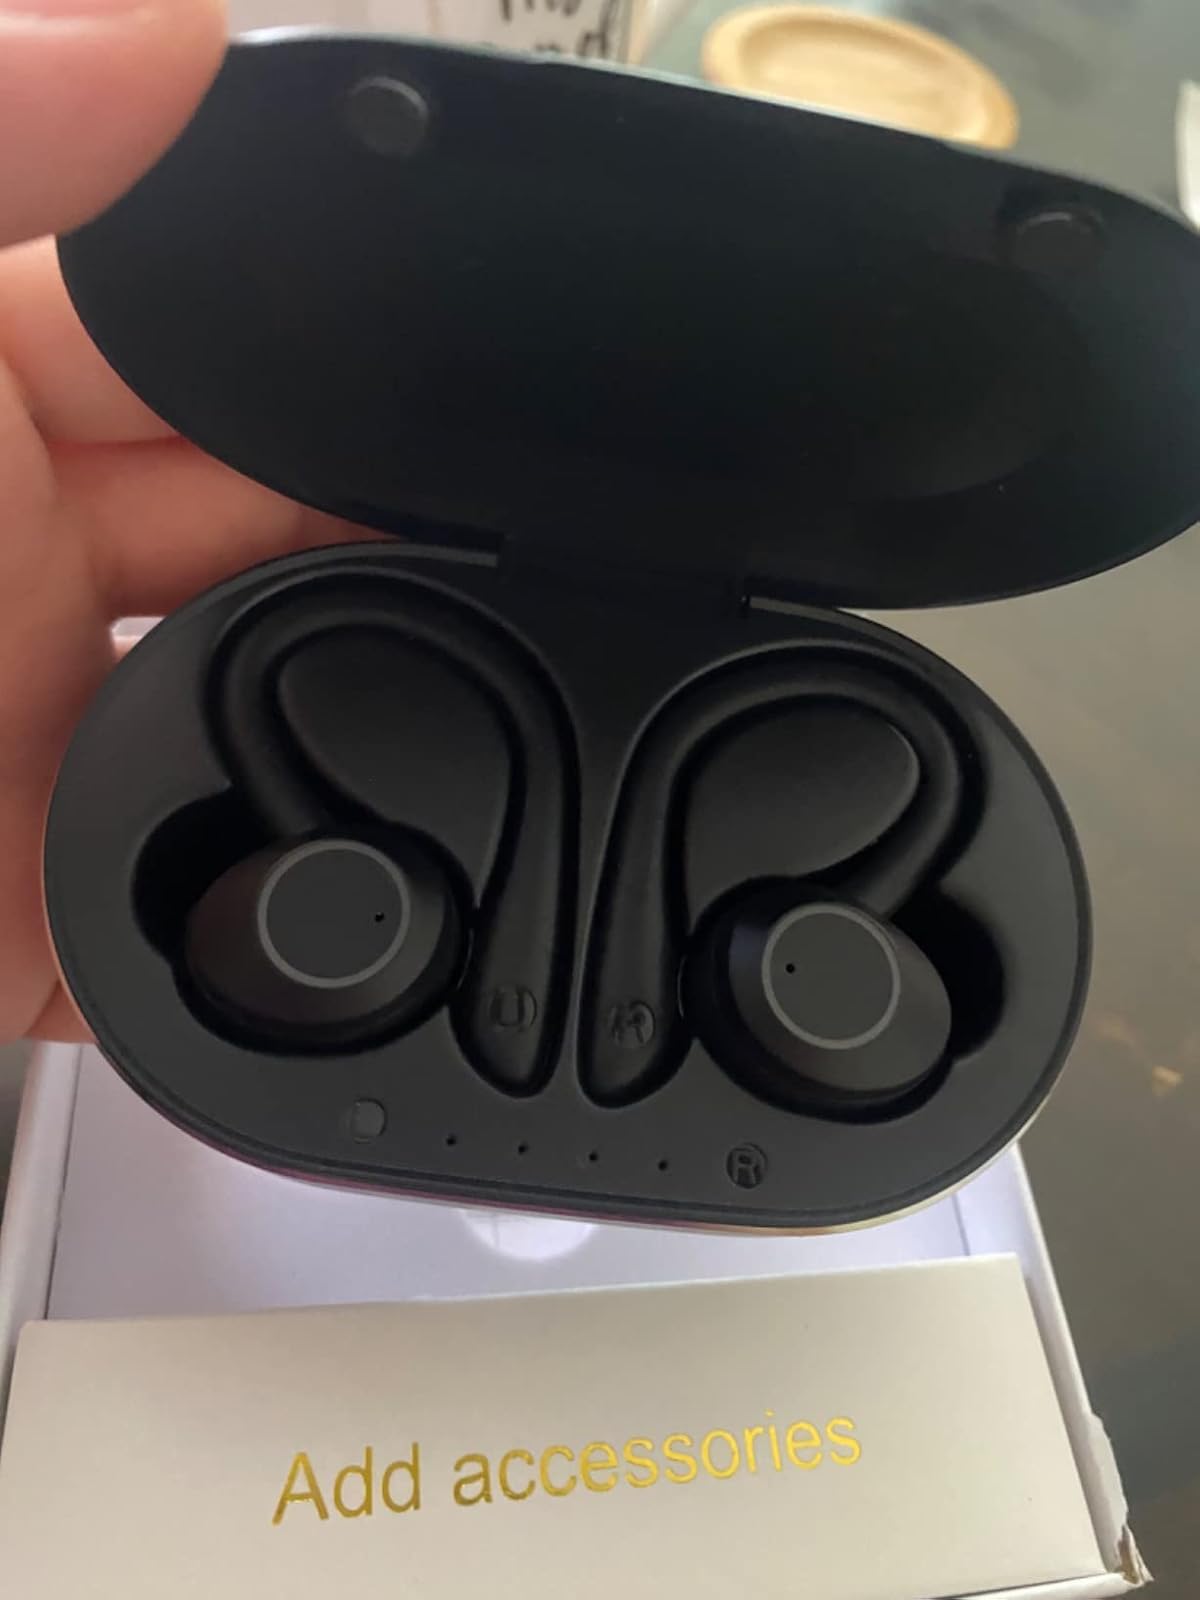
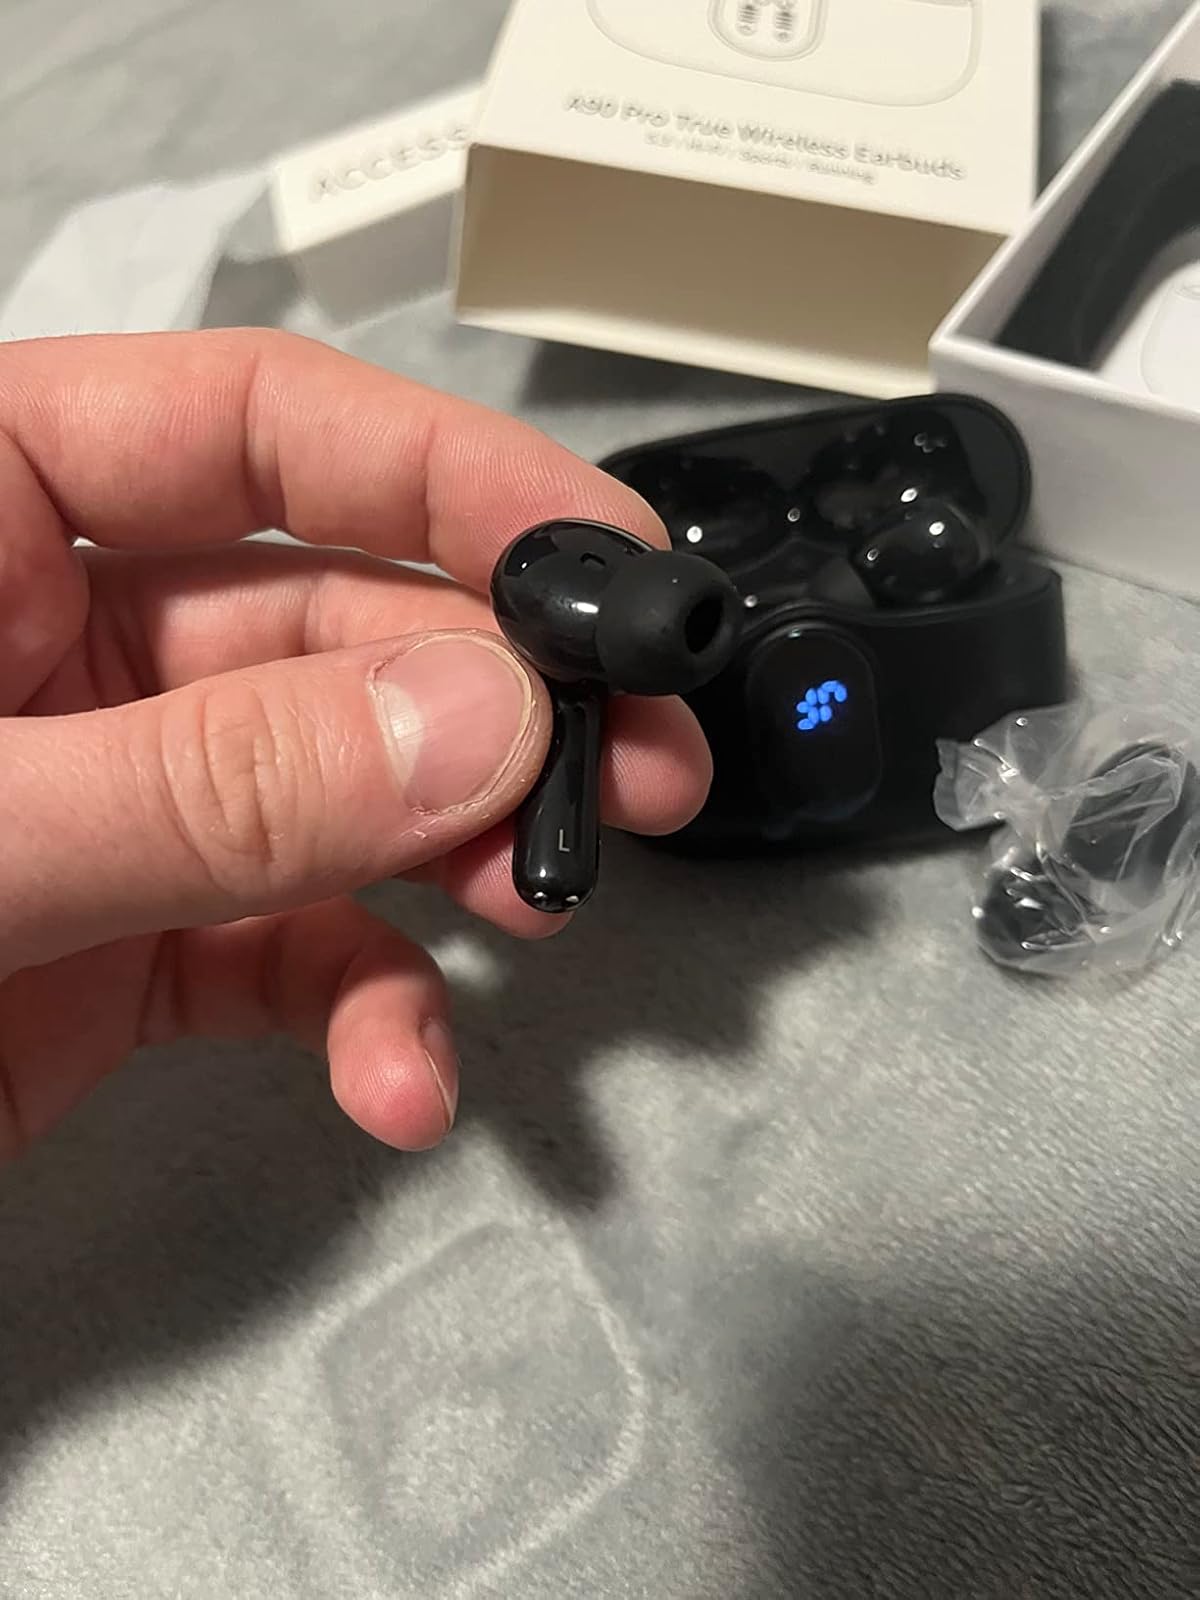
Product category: earbuds
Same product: no